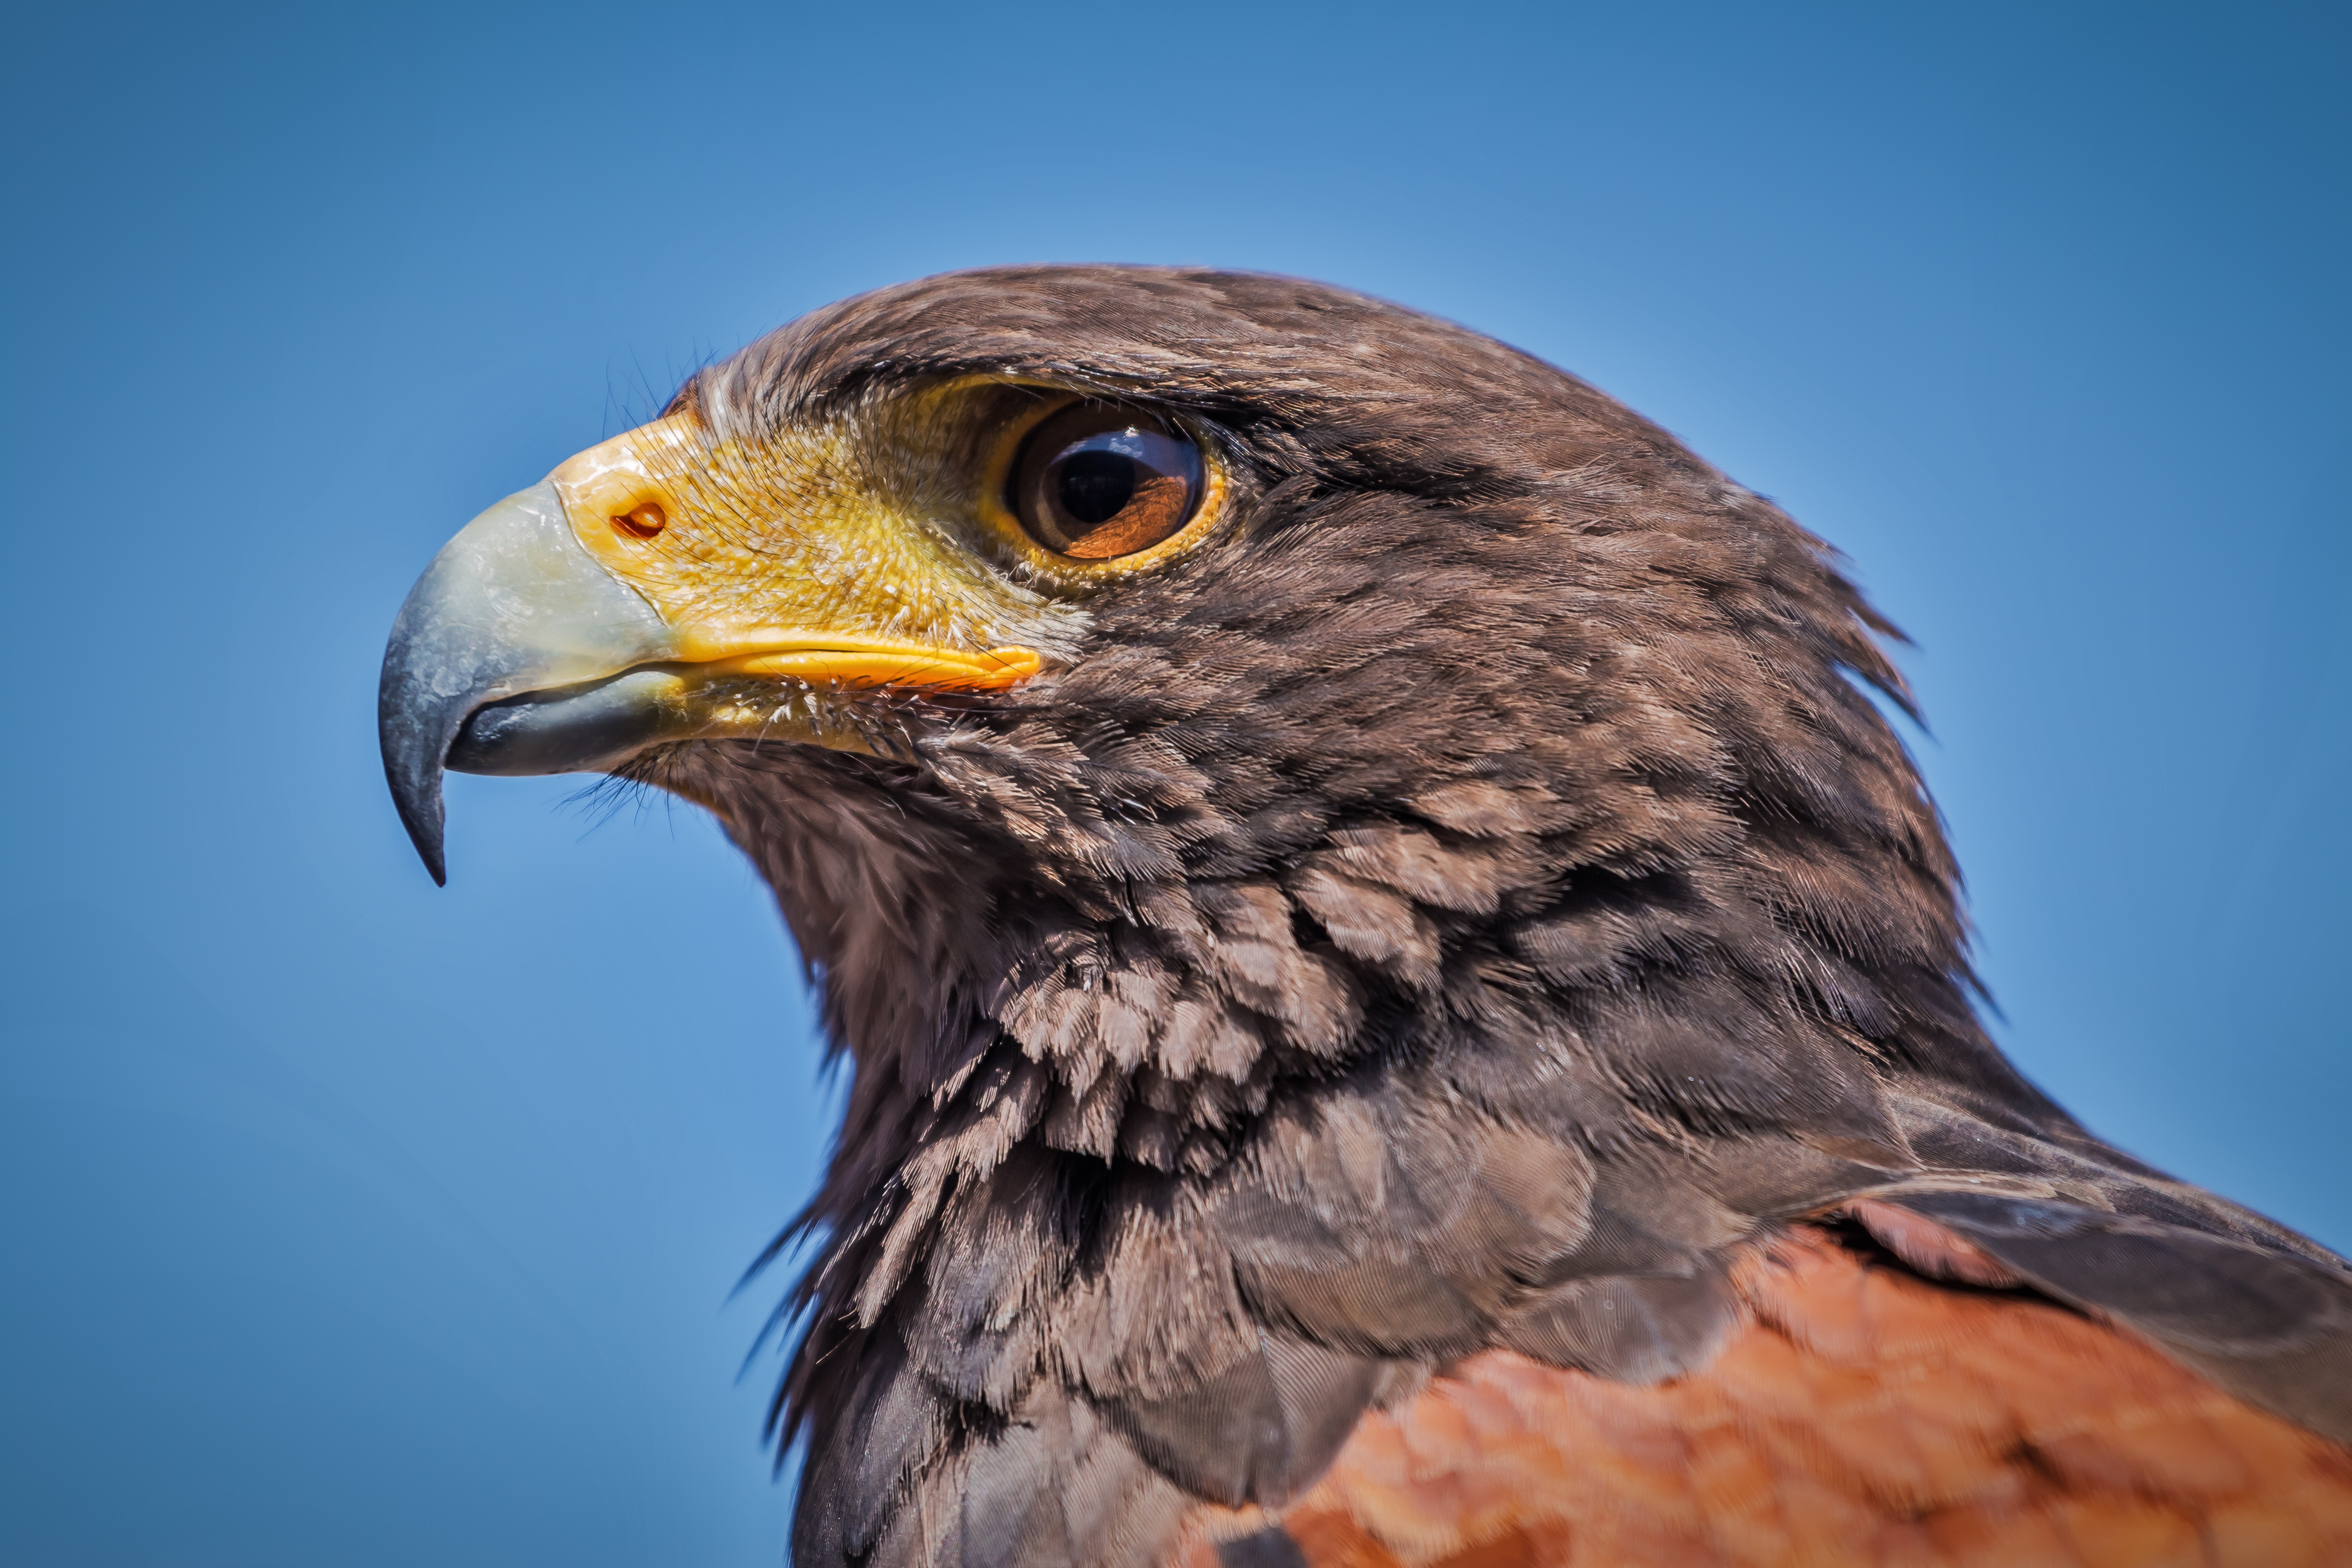
watch, nature, bird, wing, animal, wildlife, wild, beak, eagle, predator, winged, hawk, fauna, bird of prey, close up, beast, vertebrate, feathered, watching, falcon, buzzard, harris hawk, is watching, mad rf le, regardless of whether the, accipitriformes, game birds, parabuteo unicinctus